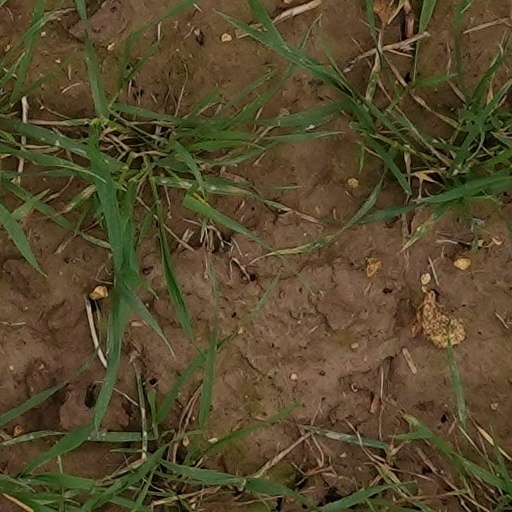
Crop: wheat